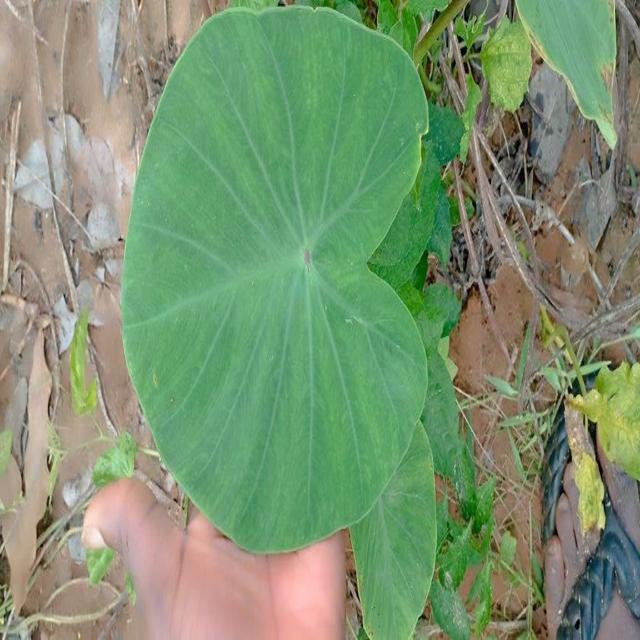
Label: Healthy